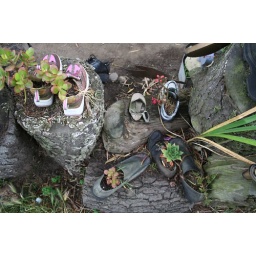
flowers in shoes